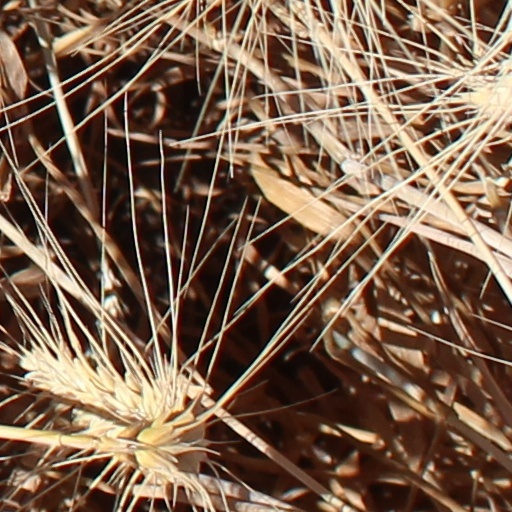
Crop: wheat